Frederick II, Landgrave of Hesse-Kassel

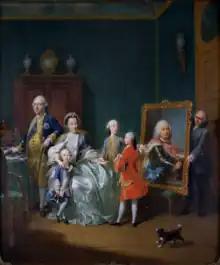
Hereditary Prince Frederick with his family by Johann Heinrich Tischbein, 1754.

On 8 May 1740, by proxy in London, and on 28 June 1740 in person in Kassel, Frederick married Princess Mary, fourth daughter of King George II of Great Britain and Caroline of Ansbach. They had four sons: